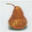
Label: pear